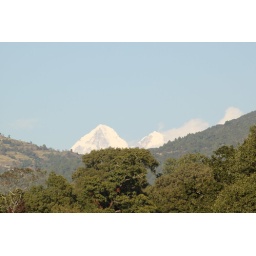
Himalayan mountain views from golf course near Gokarna forest